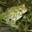
Label: frog